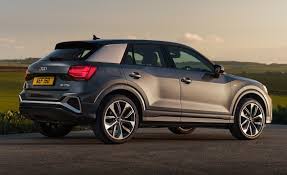
Label: noambulance